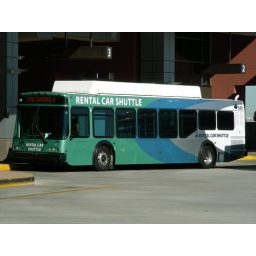
An El Dorado National Axxess bus used by Phoenix Sky Harbor Airport for their new consolidated car rental facility.